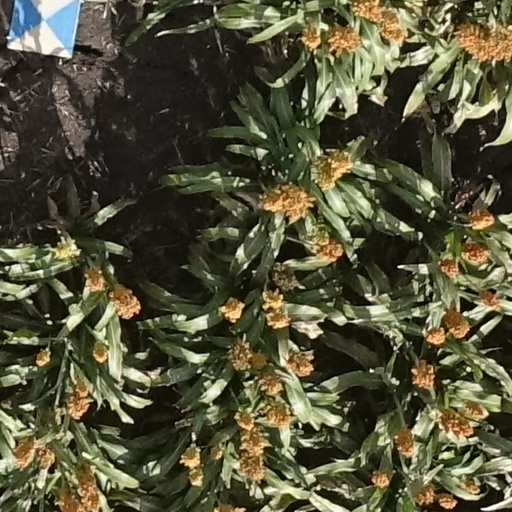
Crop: sorghum